Balinese Room

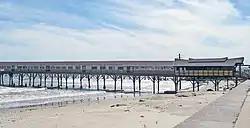
Balinese Room in 2006 before its destruction by Hurricane Ike

The Balinese Room was a famous nightclub in Galveston, Texas, United States built on a pier stretching 600 feet (183 m) from the Galveston Seawall over the waters of the Gulf of Mexico. For decades a dance hall and illegal casino, the Balinese Room was remodeled and reopened in 2001 without a casino. During the early morning hours of September 13, 2008, the structure was destroyed by Hurricane Ike.